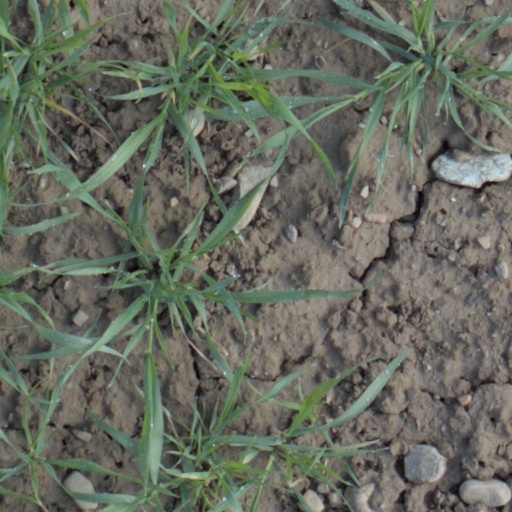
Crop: wheat